Eric Rose

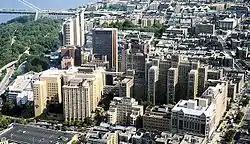
NewYork–Presbyterian Hospital/Columbia campus

Rose completed both his undergraduate, major in psychology at Columbia University, and his medical degree at Columbia University College of Physicians and Surgeons . After graduation he did his residencies in surgery and thoracic surgery at what was then the Presbyterian Hospital.